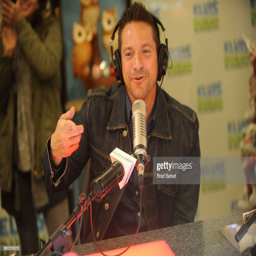
pop artist of the music group visit .